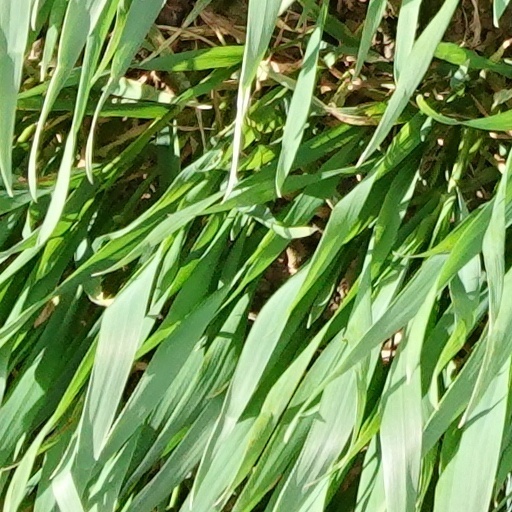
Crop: wheat